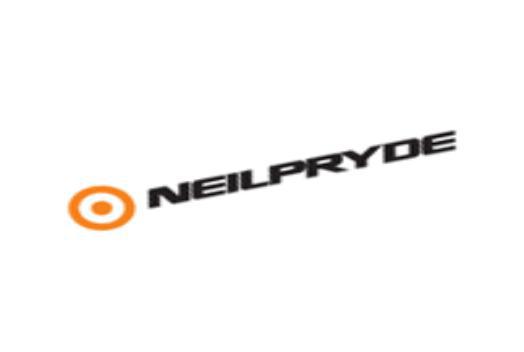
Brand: neil pryde-1
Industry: Sports